Andrew Johnson's drunk vice-presidential inaugural address

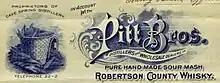
Ben Truman, Johnson's secretary when he was military governor of Tennessee, wrote in 1913 that Johnson abhorred beer, wine, and cocktails, drinking almost solely whisky (preferably Robertson County whisky). In Truman's observation, Johnson drank from zero to four glasses a day. Robertson County, which in the 19th century distilled more whisky than any other county in the state, produced a "distinctive" sour mash whisky that was said to be "similar to, but not quite the same as, Kentucky bourbon."

The Lincoln–Johnson ticket of the National Union Party was successful, re-electing Lincoln and returning Johnson to federal office. In January 1865, Lincoln telegraphed Johnson in Nashville asking when he would be able to come to Washington, D.C. Johnson replied with a request that his inauguration be delayed until after the newly organized Tennessee state government was operational, which would not be until early April. On January 24, 1865, Lincoln replied that he had consulted with the Cabinet, and "it is our unanimous conclusion that it is unsafe for you to not be here on the fourth of March. Be sure to reach here by that time."